Argentina–England football rivalry

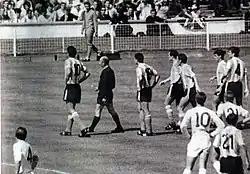
Rattín is sent off in the historic Argentina vs England match in the 1966 FIFA World Cup

The game, however, was particularly noted for the sending off of Argentina captain Antonio Rattín after receiving his second caution of the game. The Argentines considered the second caution to be unfair, including Rattín himself, who had to be escorted from the pitch by police as he refused to leave the pitch. Rattín was cautioned at the start of the match for a lunge on Bobby Charlton. Rattín then fouled Geoff Hurst and received another caution (the use of yellow/red cards would not be adopted until the next World Cup in Mexico) for arguing with the referee for a teammate's foul.